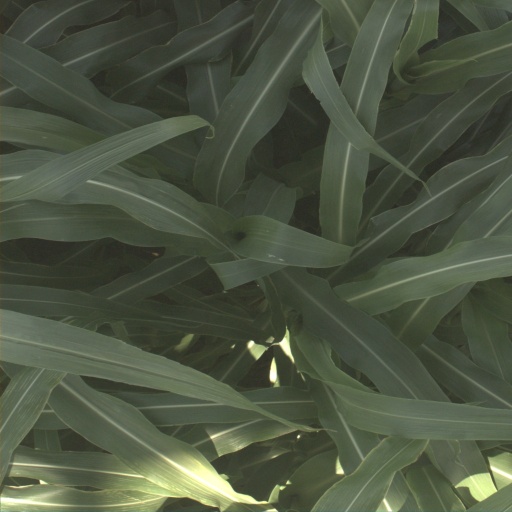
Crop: sorghum